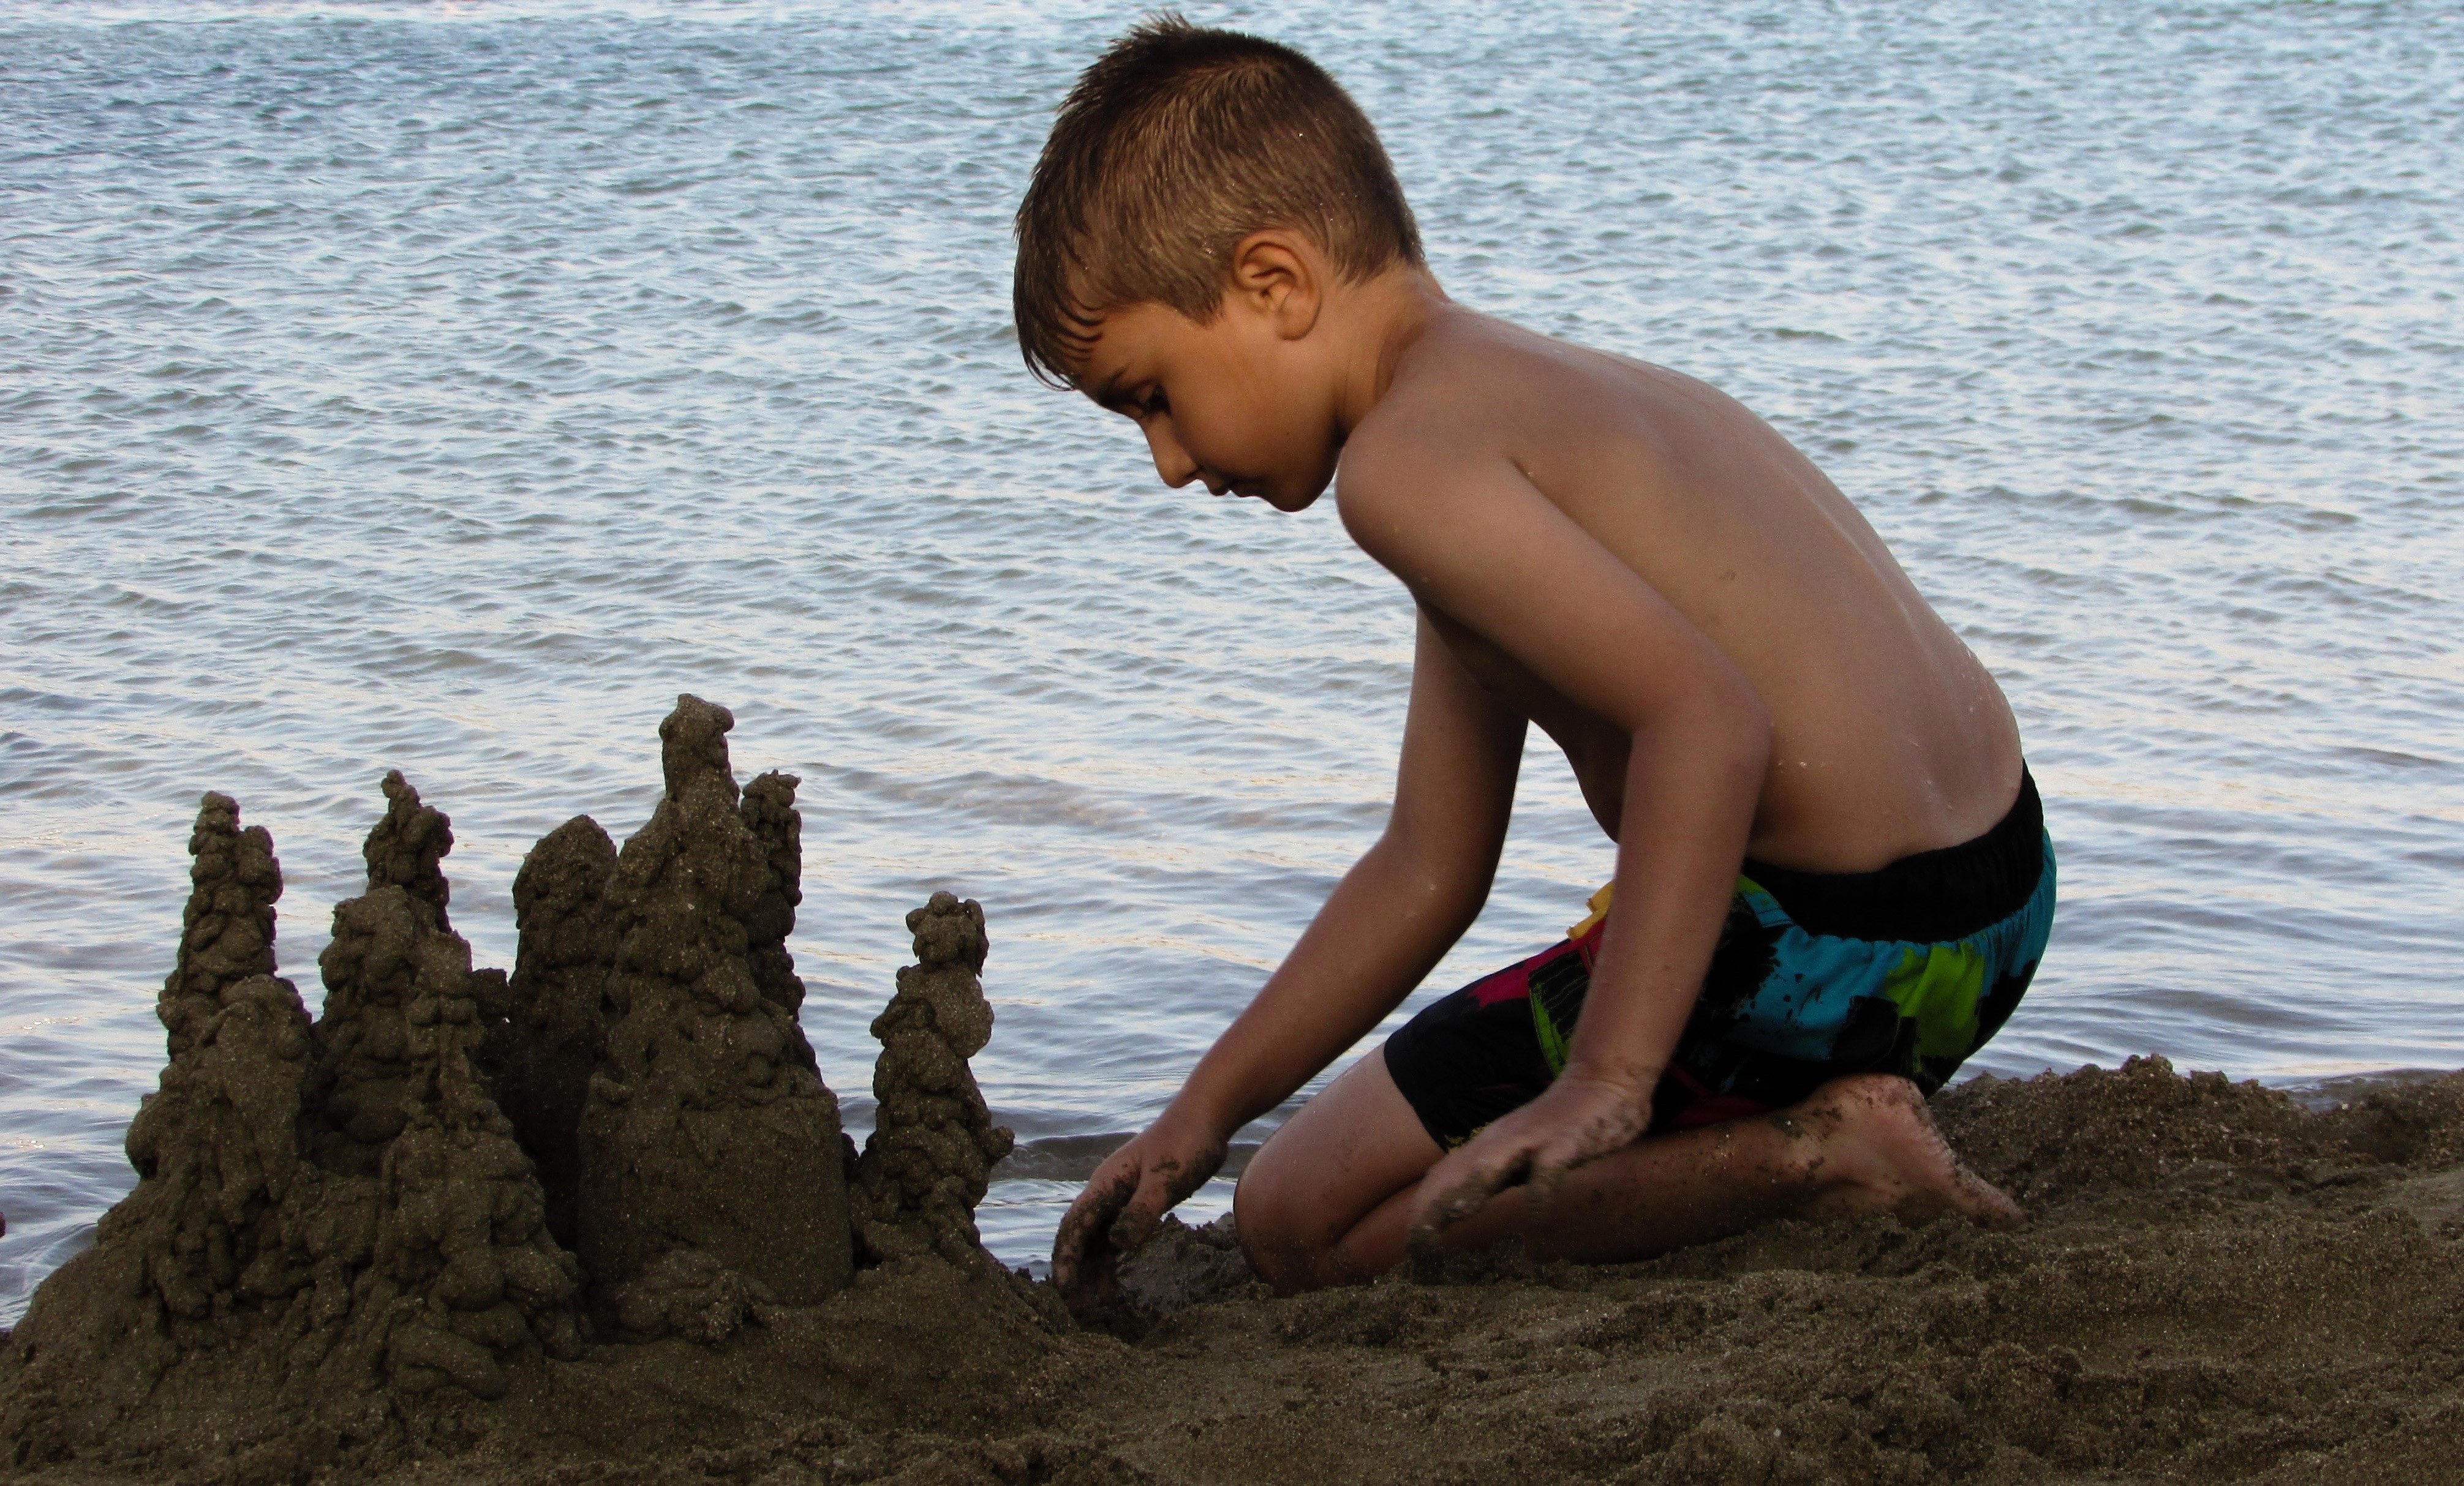
beach, sea, sand, person, people, boy, kid, summer, vacation, mud, child, playing, material, sand castle, human positions